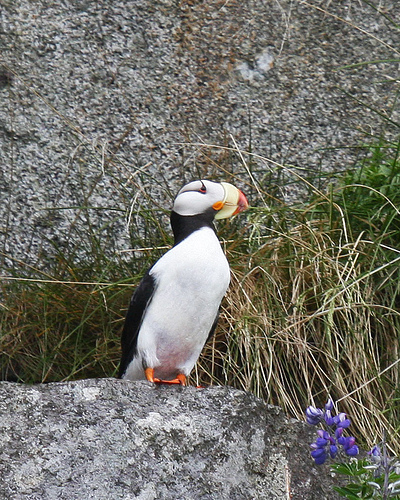
the bird has a white chest and yellow and orange beak.
this is a black bird with a white belly and orange feet
this is a black and white bird with orange webbed feet, it has a read eye with a long thin black "eyelash" feather, the beak is prominent, very thick, and white with a dark orange tip
this puffin has a big white breast and belly, black secondaries, and a giant banded beak.
this bird has a white belly, orange feet, black wings, and a wide short beak.
this bird has wings that are black and has a white chest
this tall, skinny bird has a very short but wide beak, and short orange tarsuses.
a bird with a white breast and yellow and orange beak.
this bird is white and black in color, and has a stubby multi colored beak.
this particular bird has a belly that is white and black
Species: Horned Puffin